2019 CONCACAF Gold Cup final

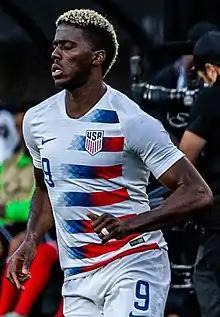
Gyasi Zardes scored three times for the United States during the group stage.

The United States, the primary host of the tournament, were the defending champions of the Gold Cup and the second most successful, with six titles in ten appearances in the final. They have a major rivalry with Mexico, who they met in five previous Gold Cup finals, winning only once. The U.S. qualified as another participant in the final round of World Cup qualification, where they missed the World Cup for the first time since 1986. Following a year with an interim manager, Gregg Berhalter of the Columbus Crew was hired as the team's head coach in December 2018; in his first four matches as head coach, the U.S. were unbeaten while playing against opponents from Central and South America with experimental lineups. Berhalter's preliminary Gold Cup roster excluded several holdover veterans, including defenders DeAndre Yedlin and John Brooks, and goalkeeper Bill Hamid; in the final roster, released after two exhibition losses, he opted to exclude young striker Josh Sargent in favor of Tyler Boyd, who had not played for the U.S. after switching allegiances from New Zealand.